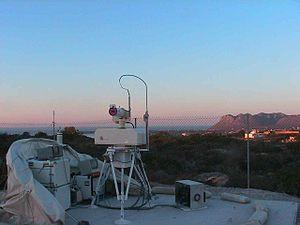
La Station Laser Ultra-Mobile à Ajaccio (2003)
Le Groupe de recherche de géodésie spatiale est un regroupement de 10 organismes publics fournissant leurs chercheurs, leurs ingénieurs, leur techniciens, leurs personnels administratifs et l'environnement de recherche adapté afin de faire progresser la Géodésie qui s'appuie sur des techniques spatiales.
La télémétrie laser sur satellites est un système de mesure de l'orbite des satellites utilisé pour des applications de géodésie, la détermination de la trajectoire de certains satellites et pour l'étude de la tectonique des plaques. Le système utilise un émetteur laser qui envoie des impulsions lumineuses vers le satellite artificiel équipé d'un rétroréflecteur. Le signal réfléchi est détecté par un télescope solidaire de l'émetteur laser. La mesure du temps mis par le signal lumineux pour revenir permet de déterminer la distance du satellite avec une erreur inférieure à 1 cm. L'activité des stations terrestres hébergeant émetteur laser et télescopes est coordonnée au sein de l'International Laser Ranging Service. La qualité des résultats de la télémétrie par laser s'améliore de manière continue depuis son apparition en 1964 grâce aux progrès techniques et à la multiplication des stations ; aujourd'hui cette technique est mise en œuvre par plusieurs dizaines de satellites équipées de réflecteurs.
Michel Kasser, né le 11 juillet 1953 à Lausanne, est un géodésien et géomaticien français et suisse. Spécialiste de géodésie, de sciences géographiques et tout particulièrement de développements technologiques dans ces domaines, il est professeur de Géodésie à l'école d'ingénieurs d'Yverdon-les-Bains, la HEIG-VD, après avoir été directeur de l'ESGT de 1991 à 1999, de l'ENSG de 2003 à 2011, et directeur exécutif du Groupe de recherches en géodésie spatiale de 2004 à 2008. Il a présidé l'Association Française de Topographie de 2002 à 2012, et il en est désormais président d'honneur.